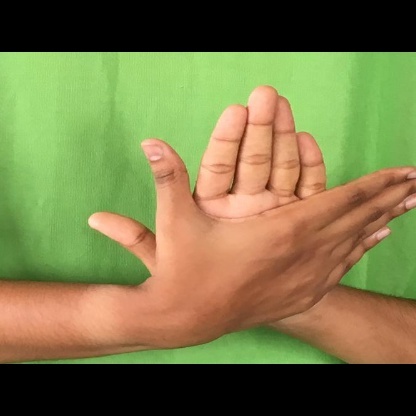
Mudra: Chakra